École Nationale Supérieure d'Architecture de Paris-Belleville

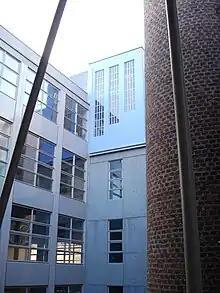

The École Nationale Supérieure d'Architecture de Paris-Belleville is a French grande école and school of architecture. It is currently ranked as the best architecture school in France. The school is recognized for its focus on sustainability, and its students have received awards for adaptable designs encouraging new attitudes towards waste. The school has partnerships with 66 international universities, including La Sapienza in Rome and the University of Hong Kong.